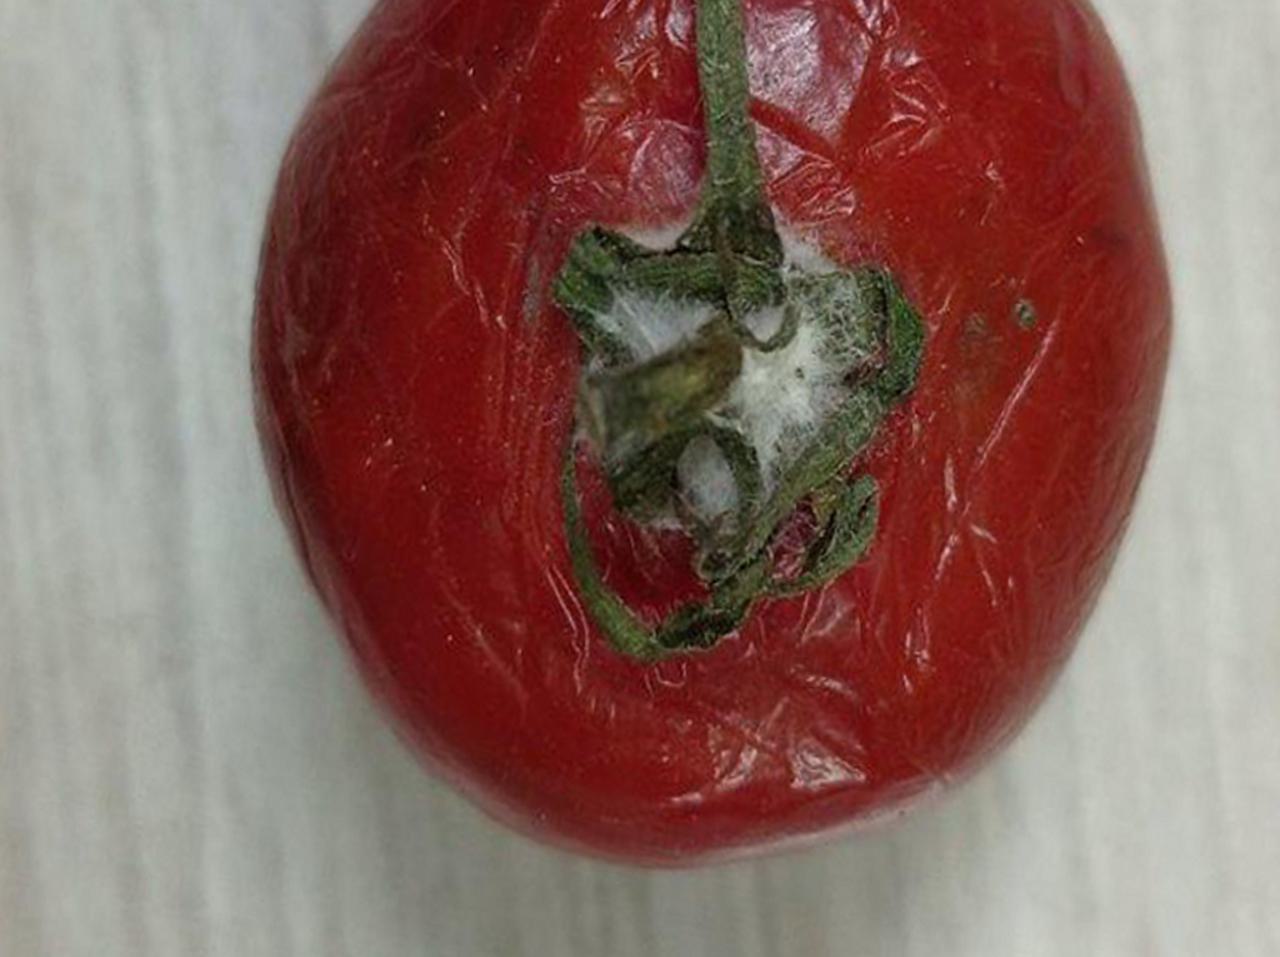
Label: Rotten